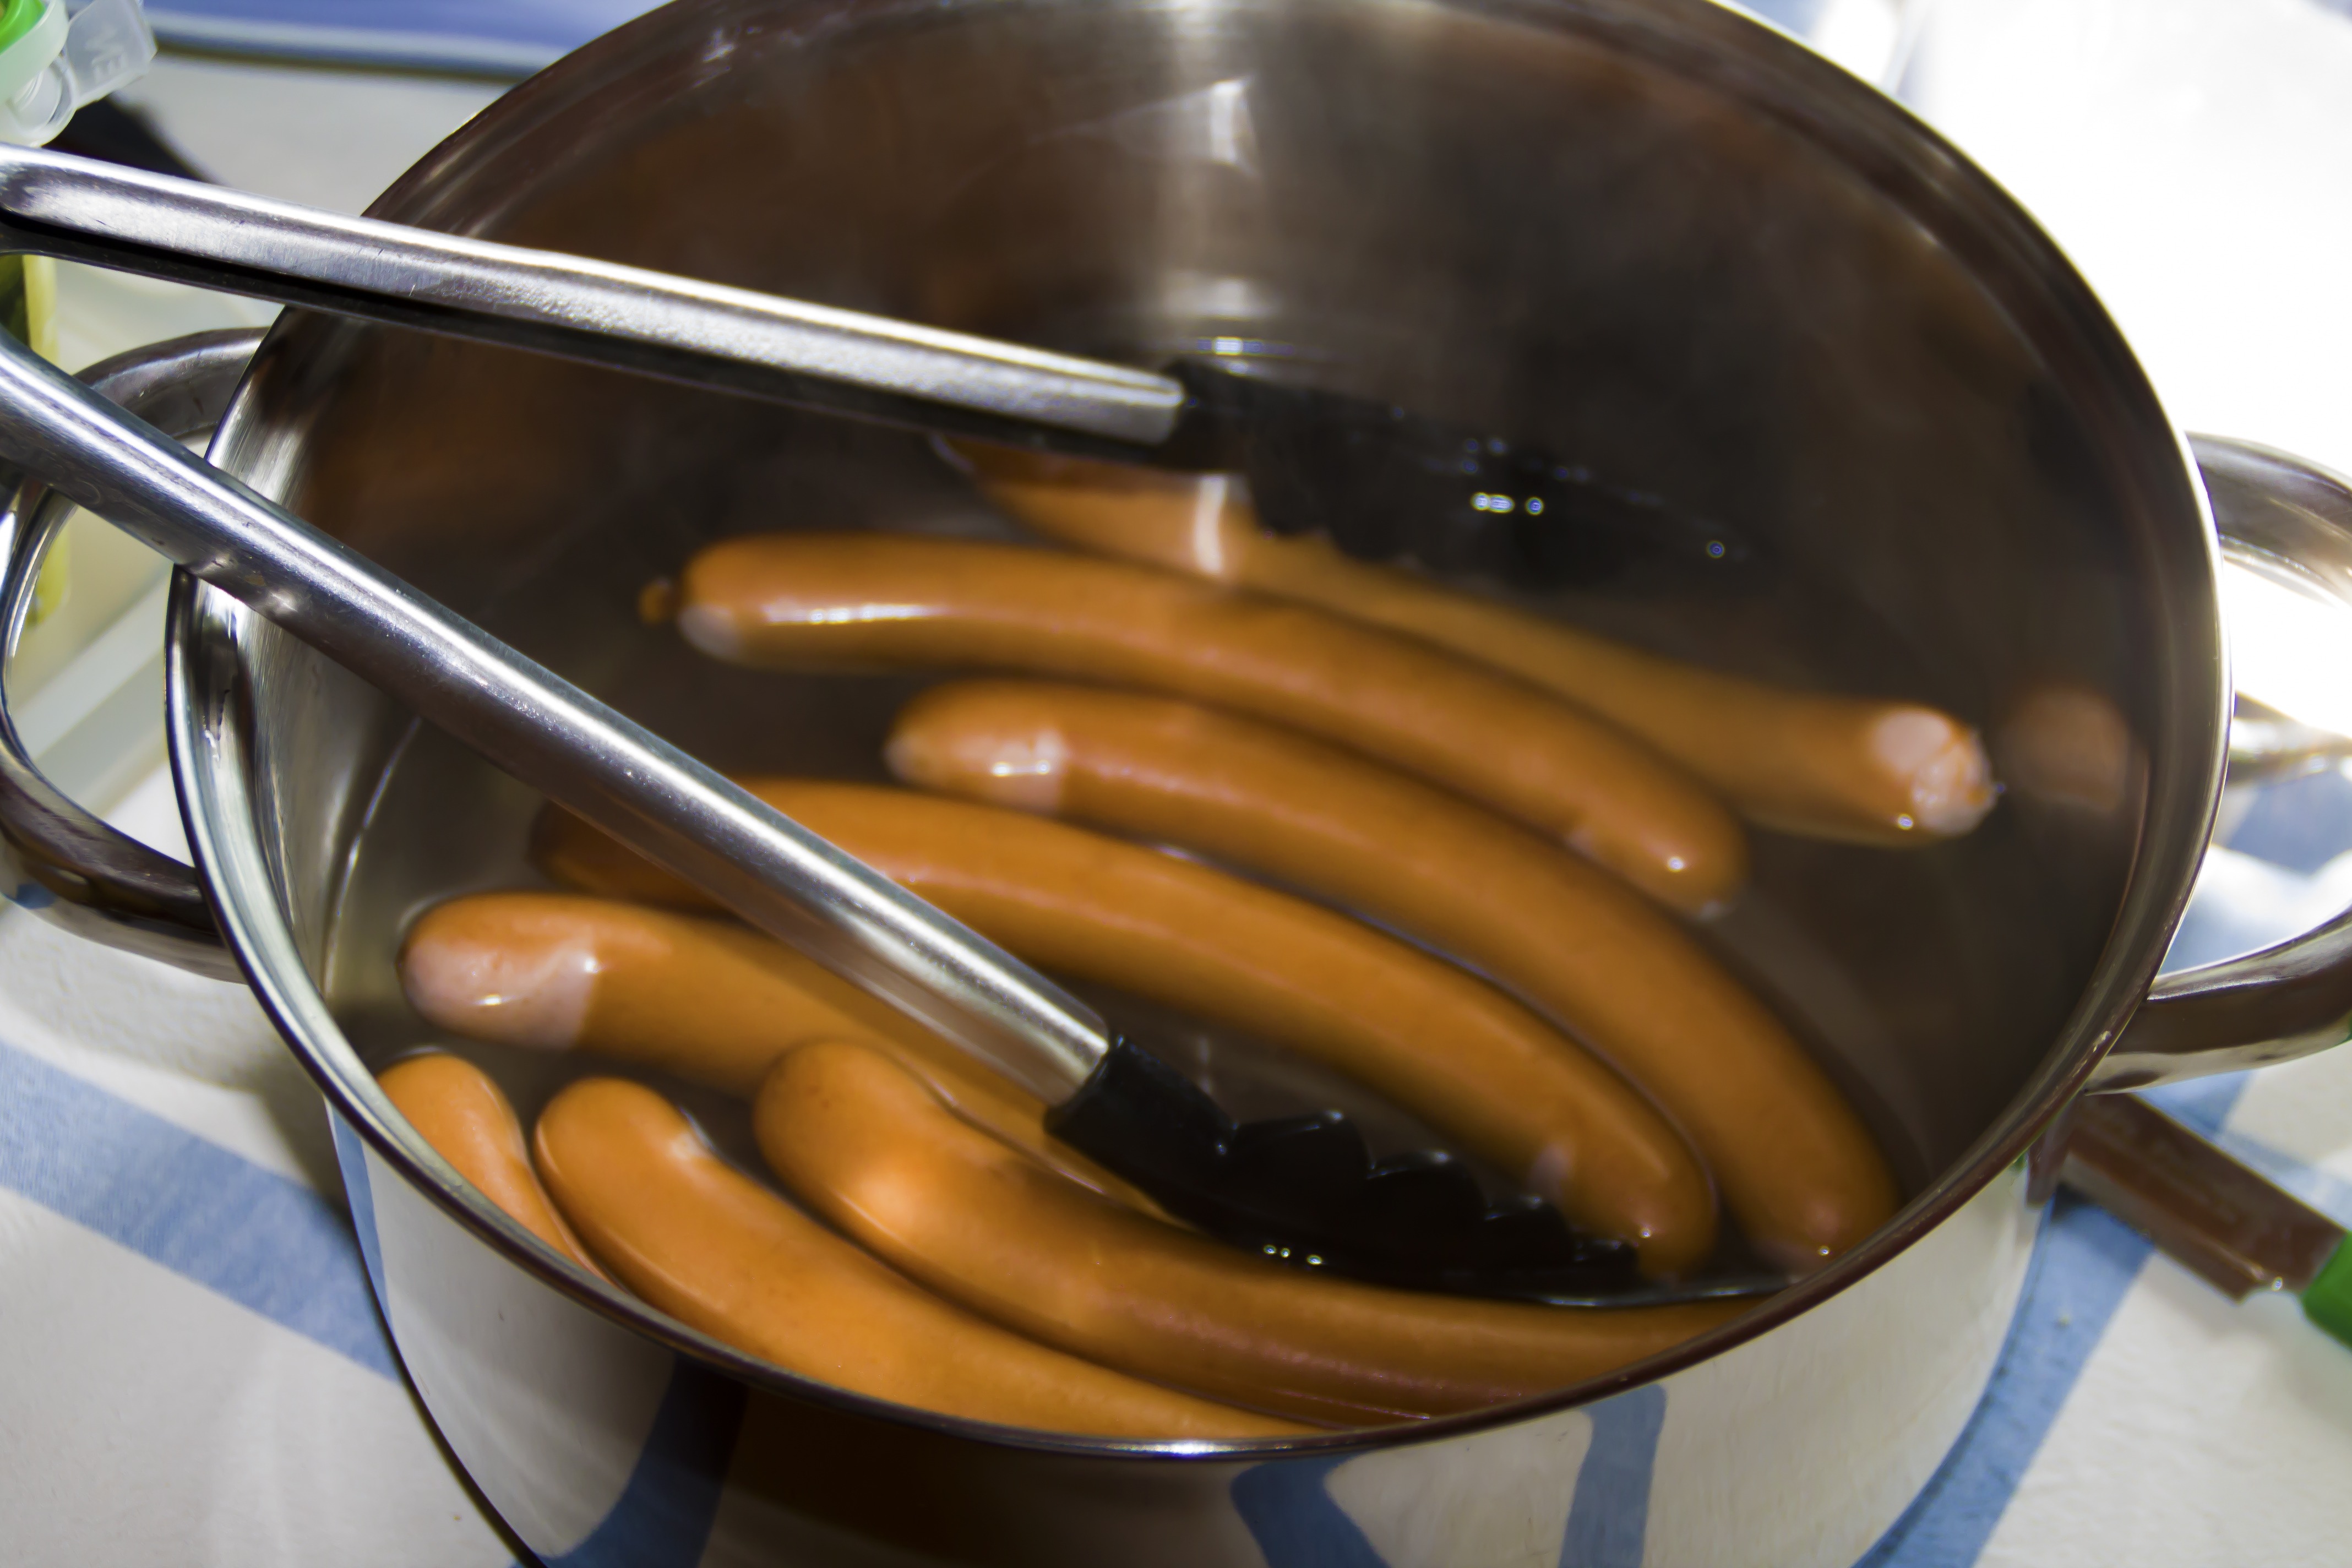
pot, feed, dish, meal, food, produce, snack, dessert, eat, meat, cuisine, cracker, cook, sausage, wok, nutrition, hot, german, crisp, substantial, frankfurt, sausages, cooking pot, home cooked meals, wienerle, vienna sausage, cured meats, bockwurst, cookware and bakeware, pork sausage